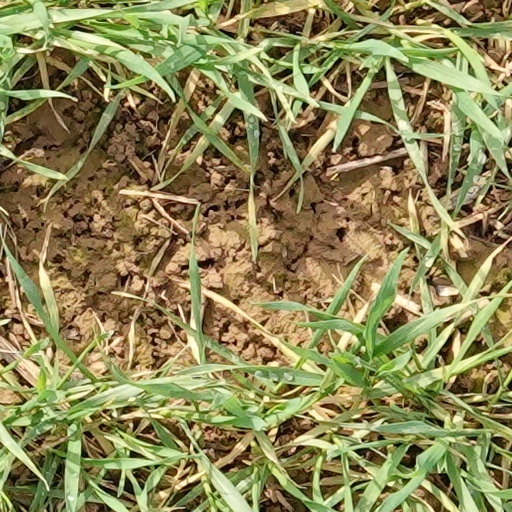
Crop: wheat